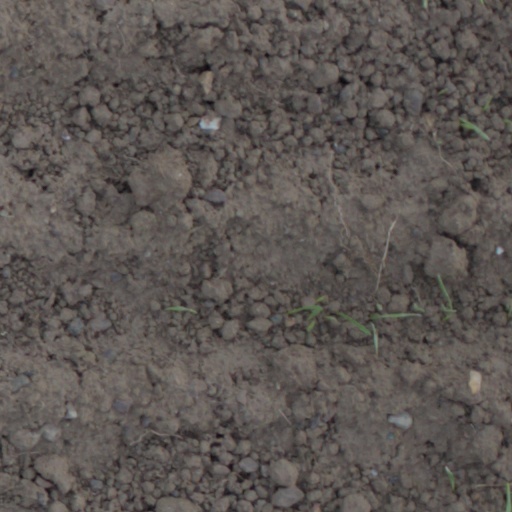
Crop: wheat